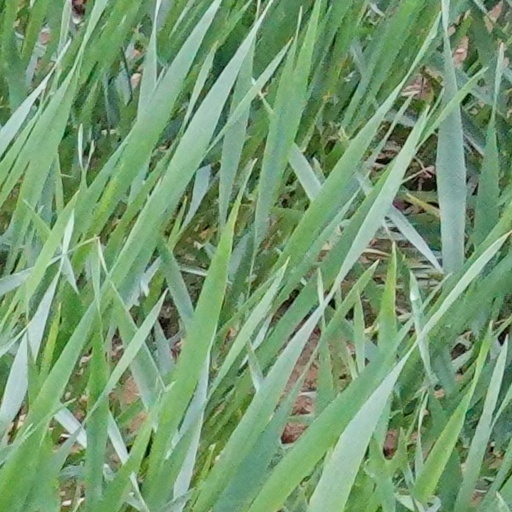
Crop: wheat